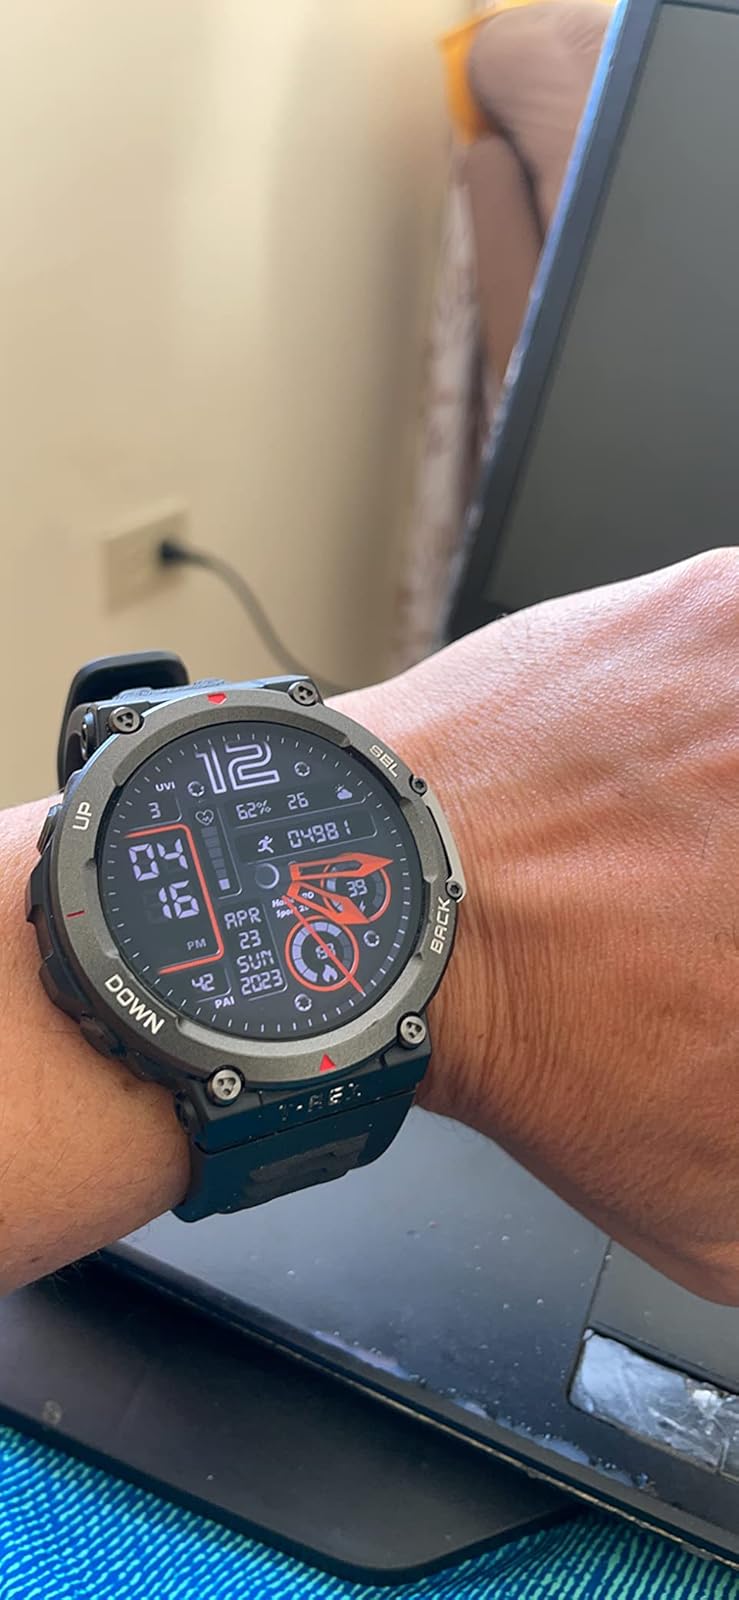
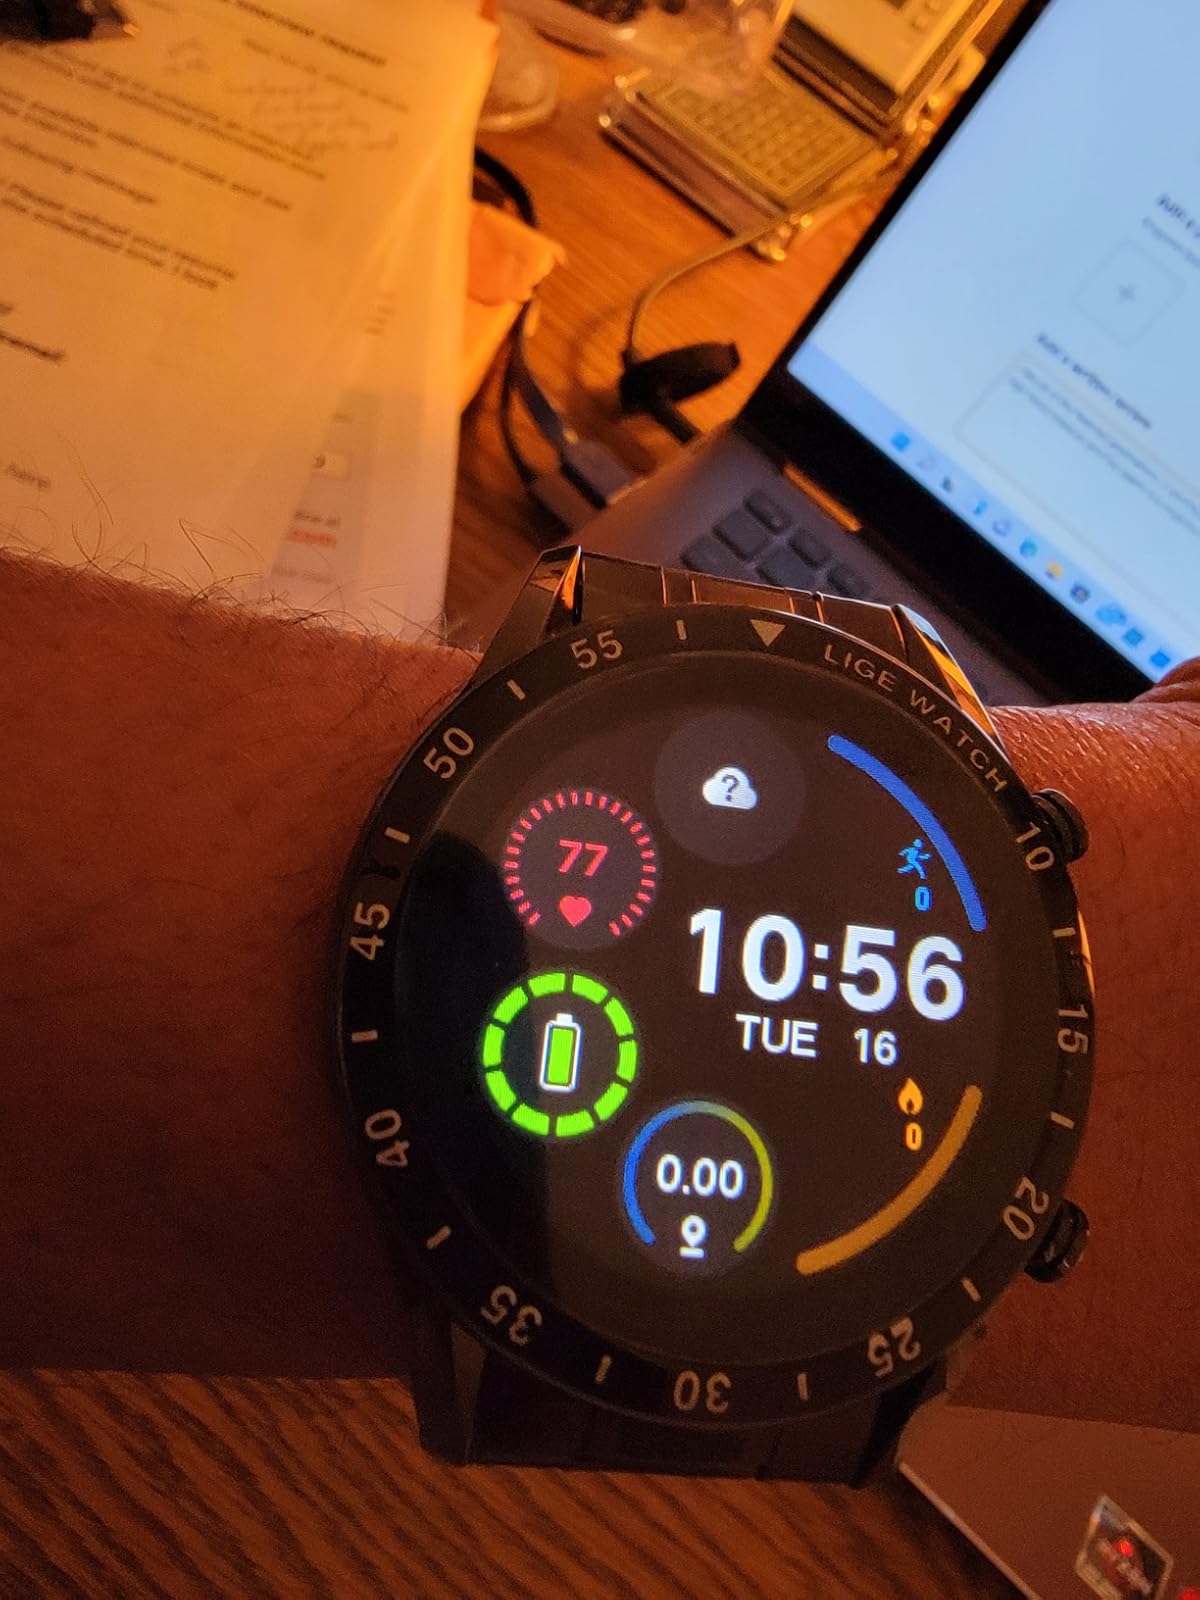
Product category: smartwatch
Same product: no